2017 AFL Women's season

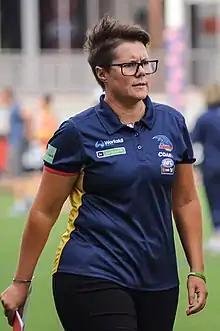
Bec Goddard

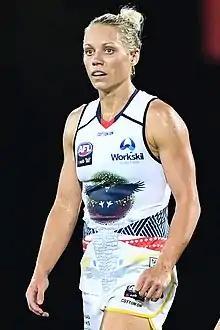
Erin Phillips

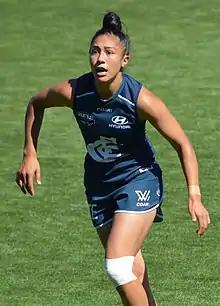
Darcy Vescio

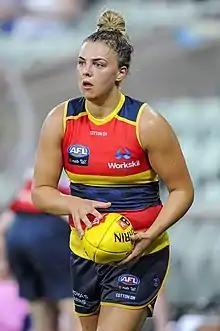
Ebony Marinoff

The final All-Australian team was announced on 28 March. Grand finalists and had the most representatives with five each, and every team had at least one representative. captain Daisy Pearce was announced as the All-Australian captain and Adelaide co-captain Erin Phillips was announced as the vice-captain.